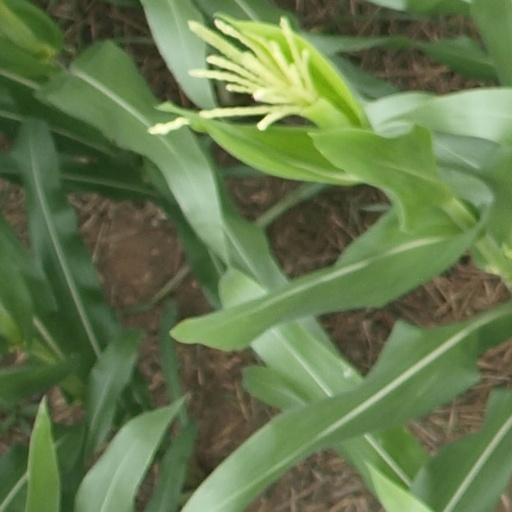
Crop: maize; corn